50 South Sixth

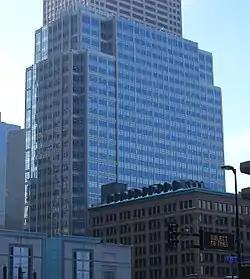

50 South Sixth is a 404-ft (123 m) high-rise office building in Minneapolis, Minnesota. It was completed in 2001 and has 30 floors. It is the 18th-tallest building in the city. A skyway connects this building to the 15 Building, Renaissance Square, Minneapolis City Center, and Gaviidae Common. The Minnesota Law Center once occupied this site. The Class A office tower is managed by Transwestern.